John McGuffin

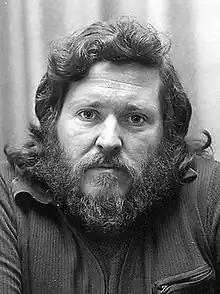
McGuffin, 1970s

John McGuffin (1942–2002) was an anarchist from Northern Ireland who was prominently involved with People's Democracy upon the onset of the Troubles in the 1970s.